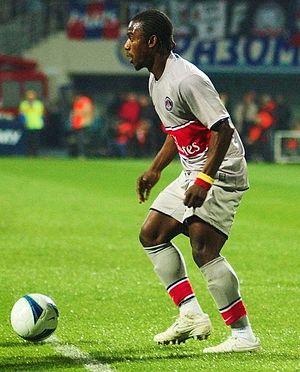
Stéphane Sessègnon, né le 1ᵉʳ juin 1984 à Allahé au Bénin, est un footballeur international béninois évoluant au poste de milieu offensif au Gençlerbirliği SK.